Mobile social network

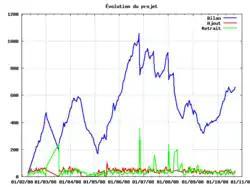
United States mobile social networking market

While Japan, Korea, and China have a higher usage rate of mobile social networks compared to other western countries, the United States is a prevalent user of mobile social networks. The US has a population of 303.82 million people and a mobile penetration of 72% with 219.73 million mobile subscribers in 2008. Informa forecasts the number of mobile subscribers to rise to 243.27 million by 2013.